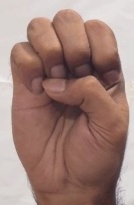
ASL sign: E